Portuguese Riviera

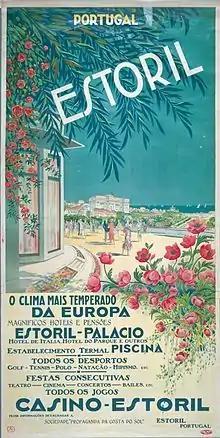
An advertisement for Estoril and its amenities; first half of the 20th century.

In 1896, King Carlos I of Portugal, a lover of all maritime activities, installed in Cascais Citadel the first oceanographic laboratory in Portugal. The King himself led a total of 12 scientific expeditions to the coast; these ended in 1908 with his assassination in Lisbon.